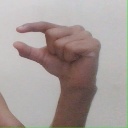
अक्षर: ग